Pan American-Grace Airways

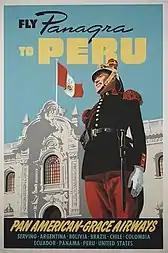
Panagra travel poster for service to Peru

On February 1, 1967, Braniff International merged with Pan American Grace Airways, also known by the trade name Panagra. Braniff purchased the 39-year-old South American West Coast airline for US$30 million from its two owners, W. R. Grace and Company and Pan American World Airways, Inc..